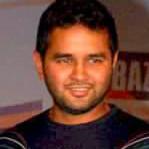
Age: 25